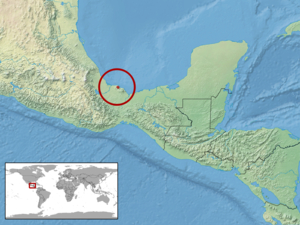
Abronia reidi est une espèce de sauriens de la famille des Anguidae.